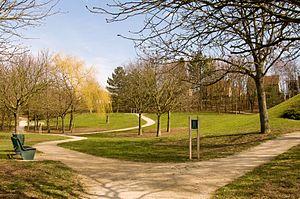
Rungis est une ville de la banlieue sud de Paris, dans le département français du Val-de-Marne en région Île-de-France. Ses habitants sont appelés les Rungissois.